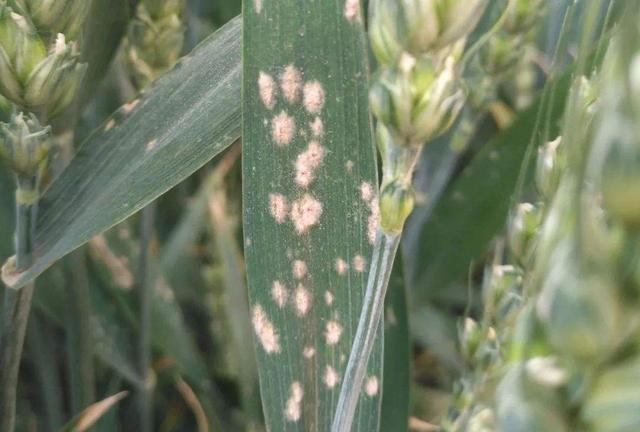
Plant: Wheat
Disease: wheat powdery mildew